Paul Bar

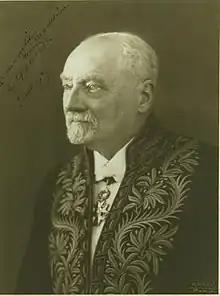
Paul Bar (1932)

Paul Bar (5 November 1853, in Paris – 26 November 1945, in Paris) was a French obstetrician.